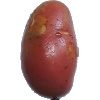
Label: Potato Red Washed 1